Santa Maria di Piazza, Serrapetrona

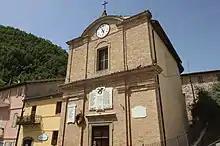
The church facade of Santa Maria di Piazza

A Romanesque-style church at the site was reconstructed in 1775. The brick façade has two story Tuscan pilasters. The interiors have a Neoclassical sobriety. The presbytery has a large canvas depicting the "Assumption of the Holy Virgin with Saints, Angels and the Eternal Father", attributed to Angelo Antonio Bittarelli. It also houses paintings by Domenico Luigi Valeri.